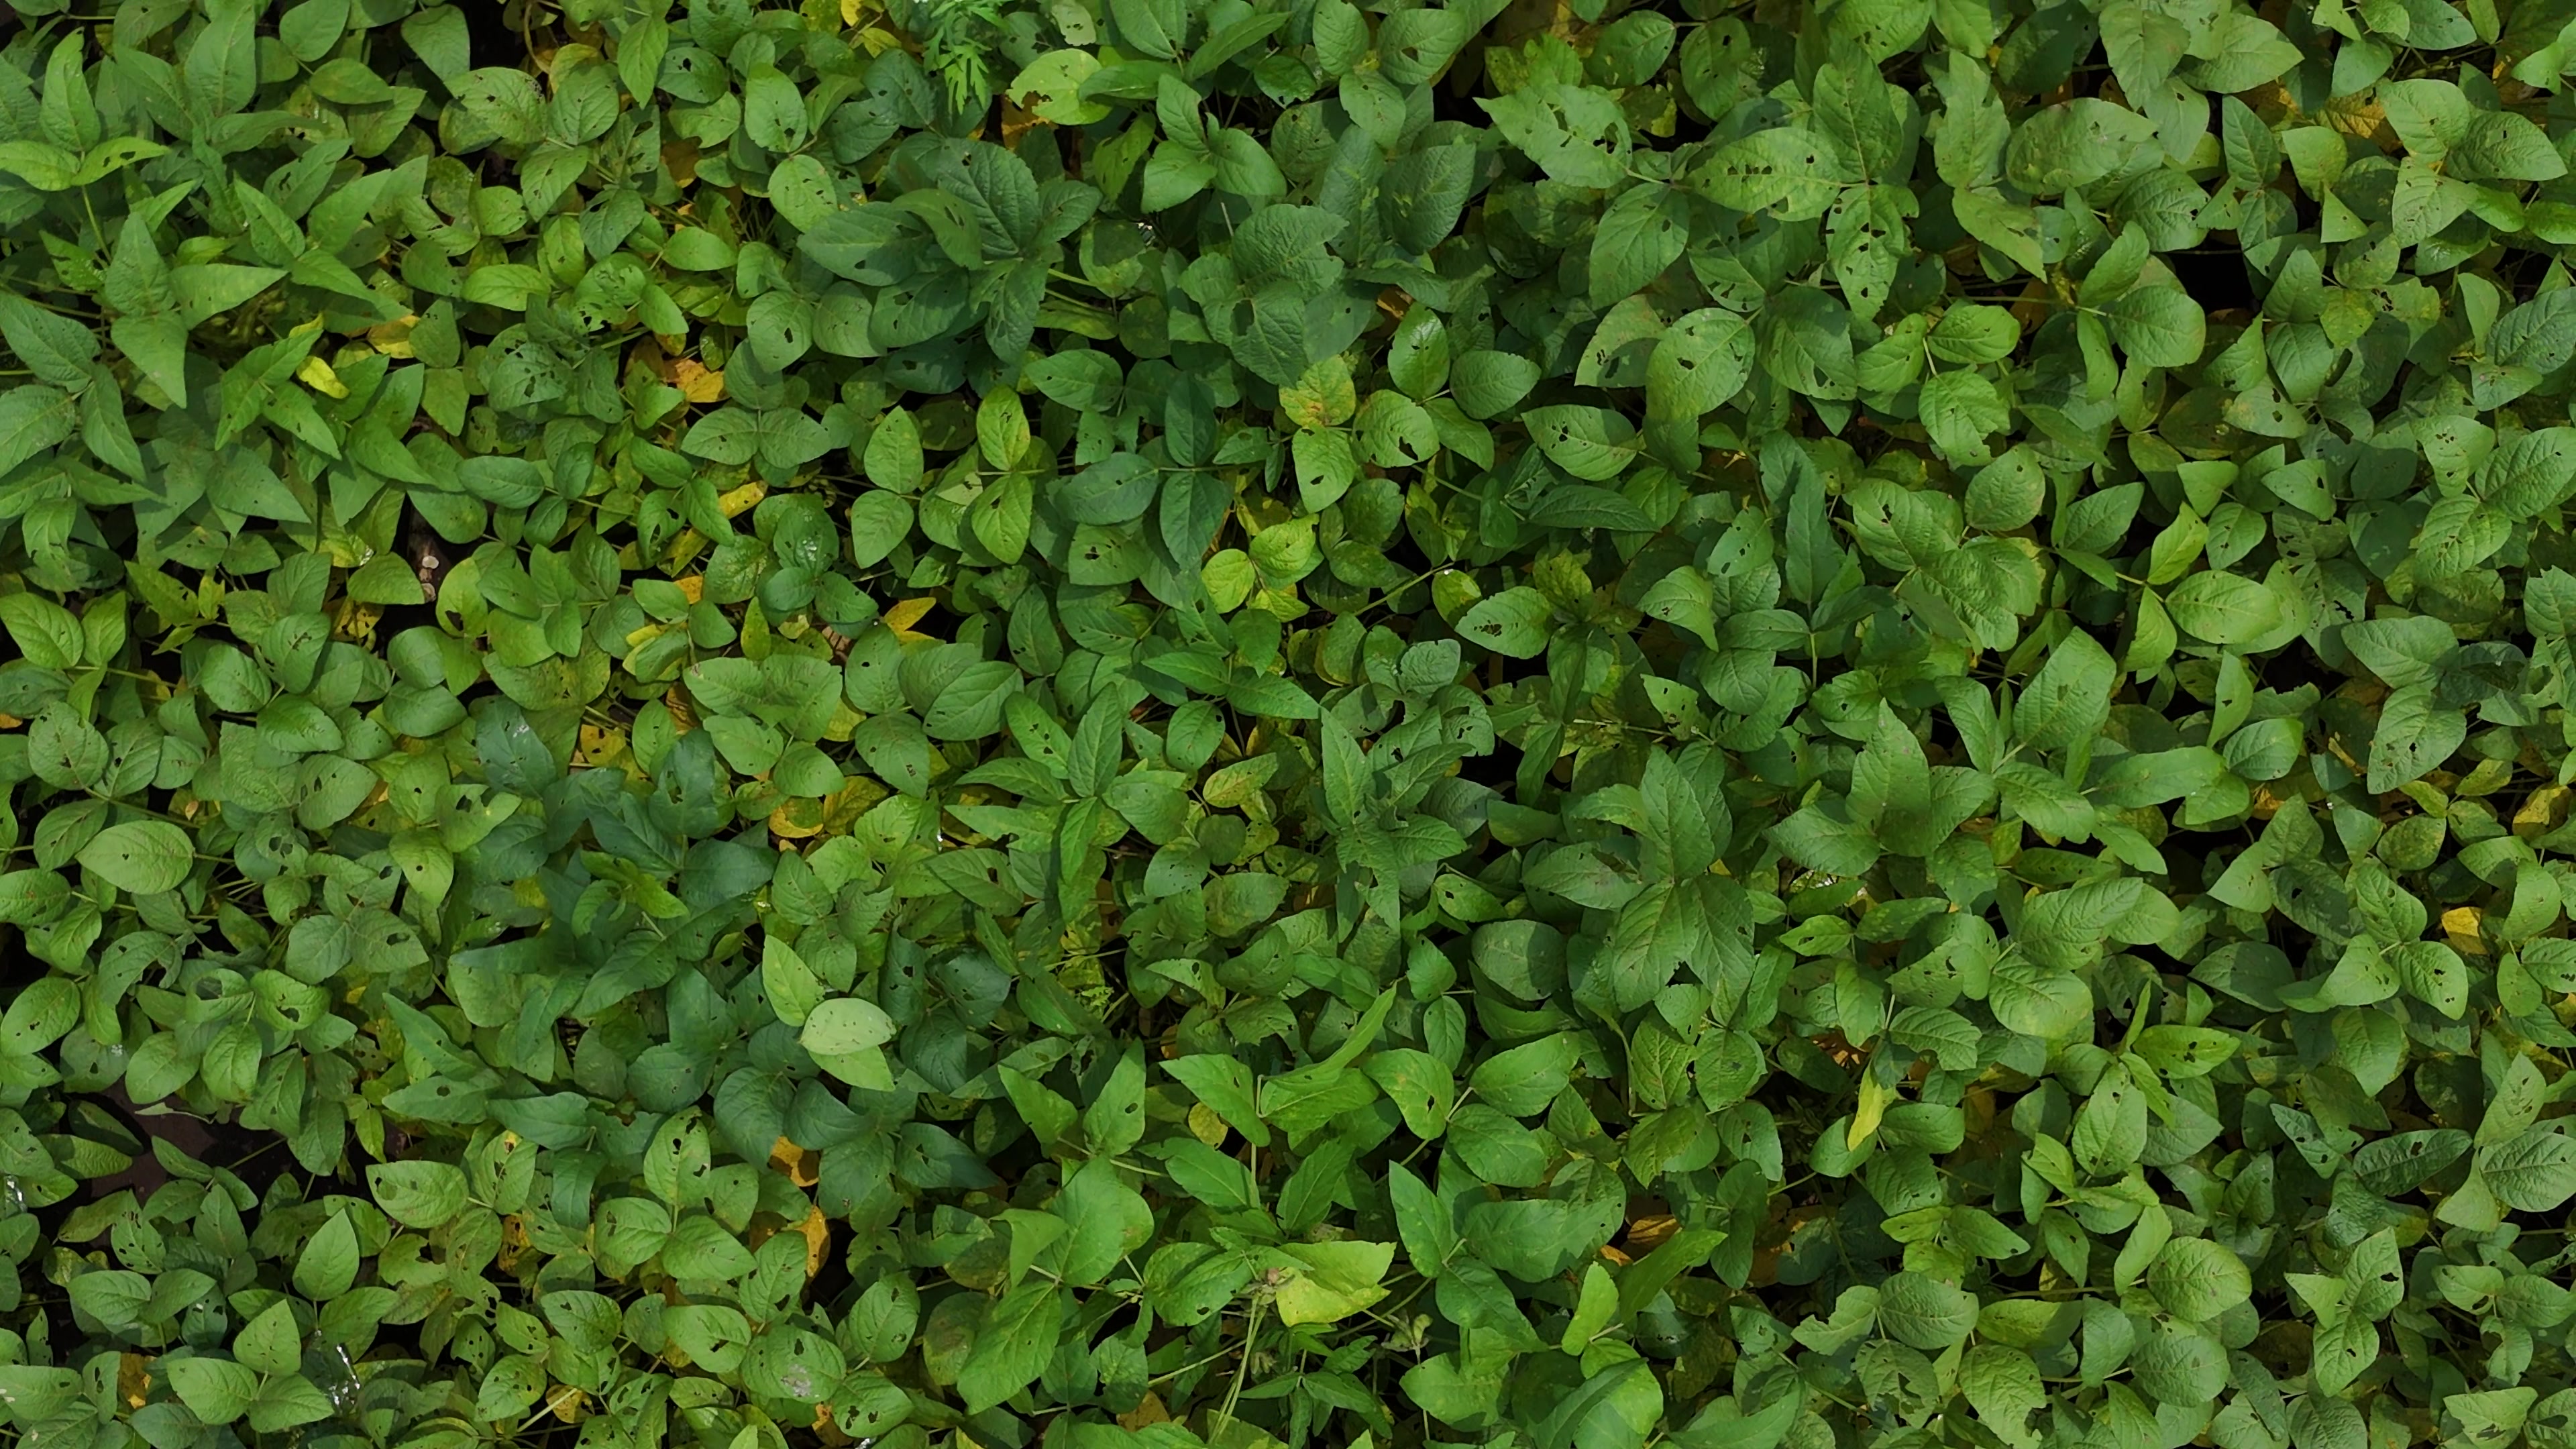
Label: Mosaic